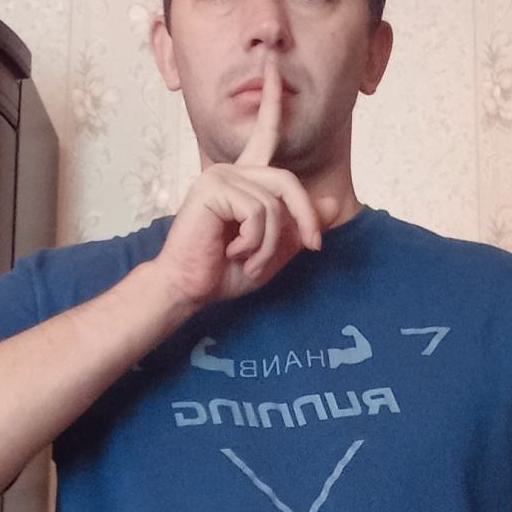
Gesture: mute